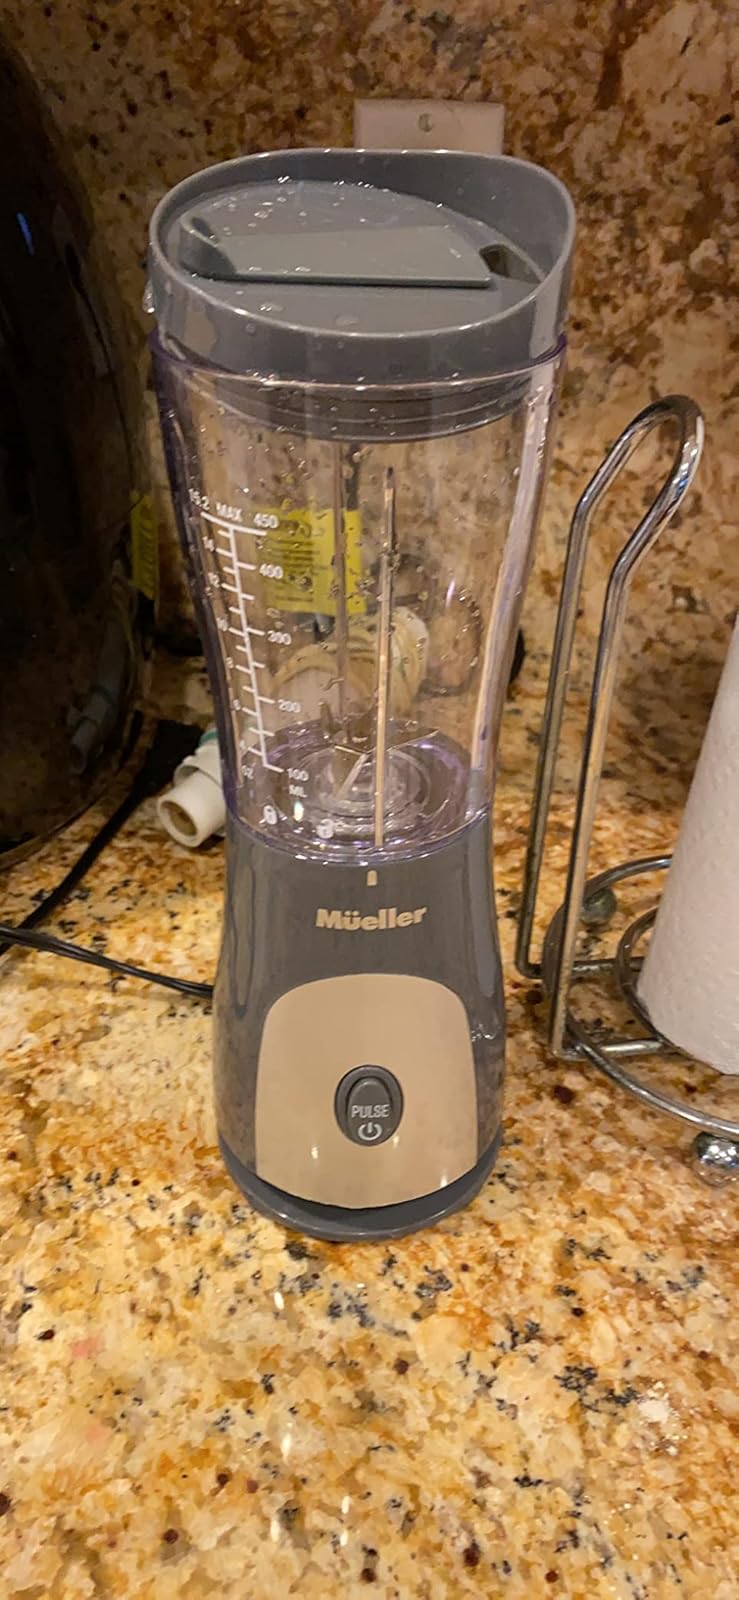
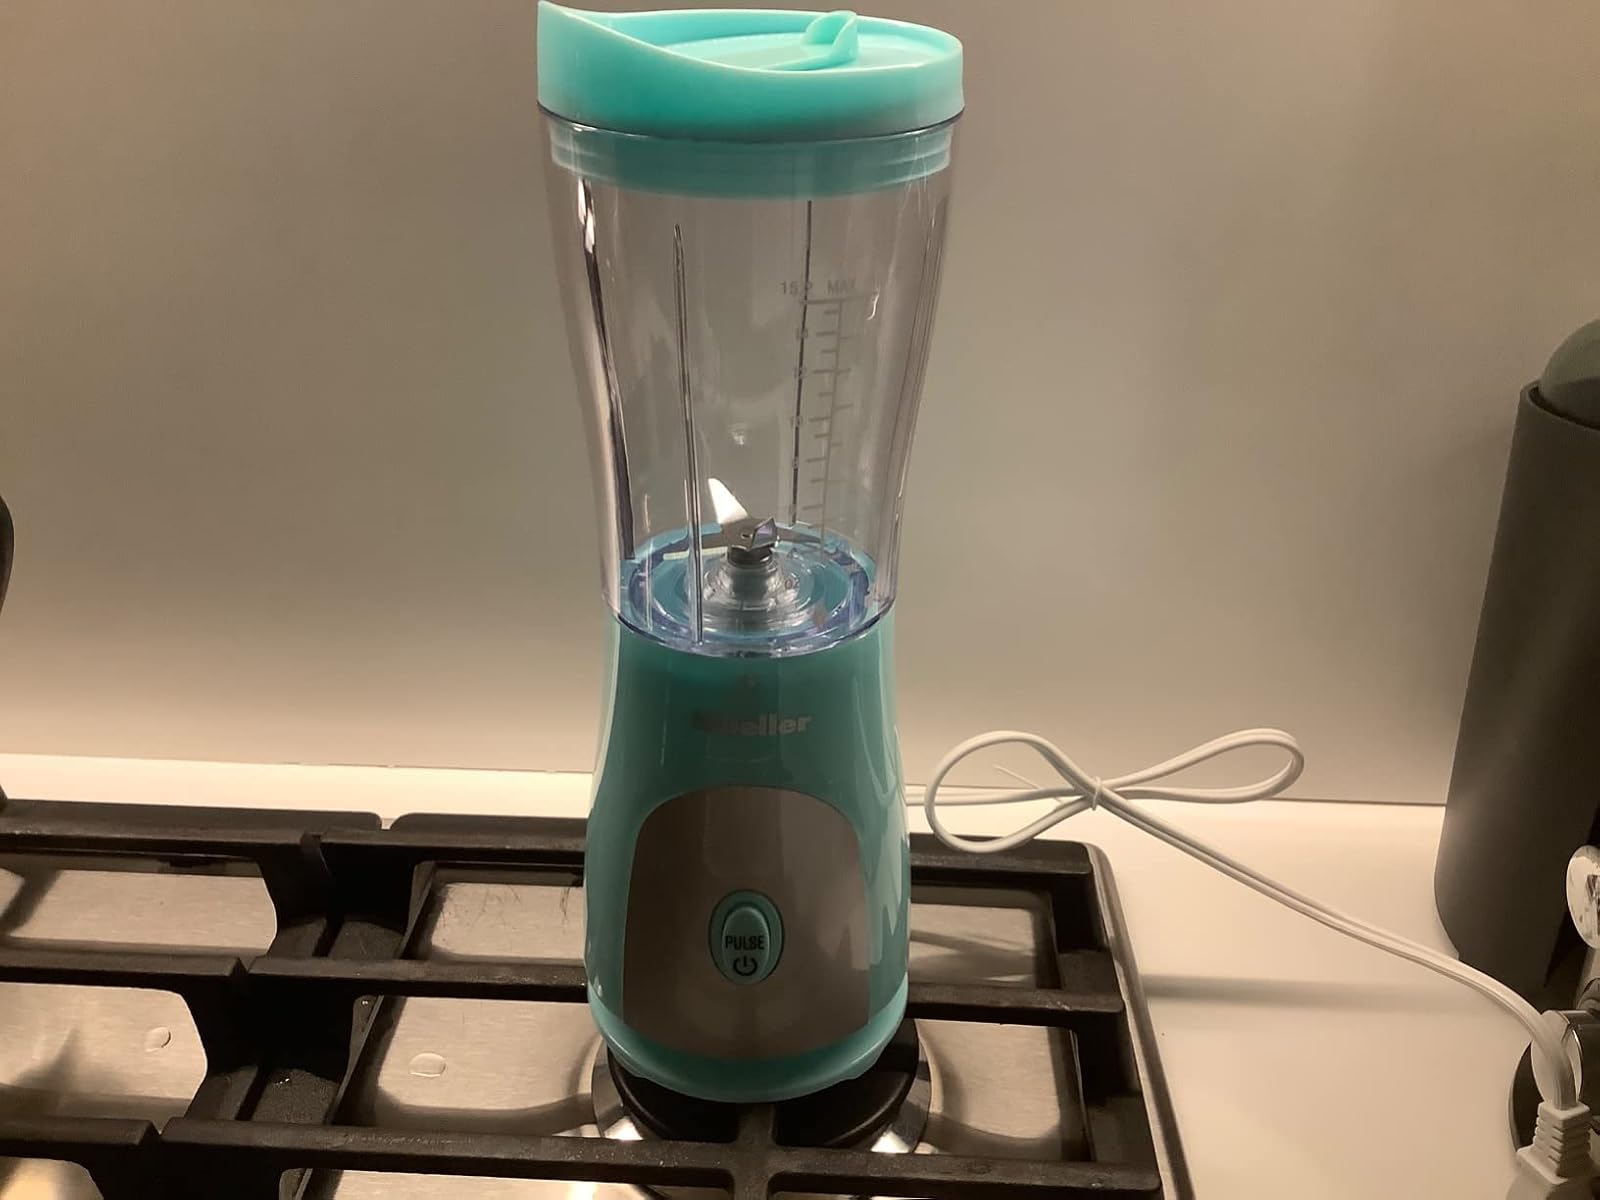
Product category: items_blender
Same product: no